Laocoön (El Greco)

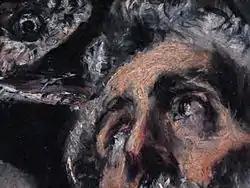
Detail

After his initial training as a Byzantine icon painter in his homeland Crete, El Greco studied in Venice and Rome, where he experimented with the Venetian "colorito" and Renaissance compositional techniques. However, El Greco moved to Spain in 1576, and he settled in Toledo in 1577 as a church painter. In Toledo, El Greco honed his eclectic style, becoming a leading artist in the Mannerist movement and inaugurating the Spanish artistic Renaissance. Both of these styles are evident within "Laocoön", El Greco's sole painting of a mythological subject. While classical in subject, "Laocoön" reflects the political, religious, and artistic transformations of post-Renaissance society.